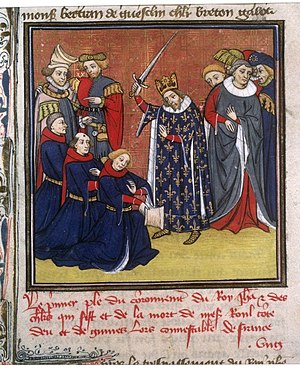
Ridderslag
Kong Johan den Gode af Frankrig i en ridderslags-ceremoni. Miniature fra det tidlige 15. århundrede.
Ridderslag eller slå til ridder er en handling, hvor en fyrste i en ceremoni ophøjer en væbner eller svend i den adelige ridderstand.